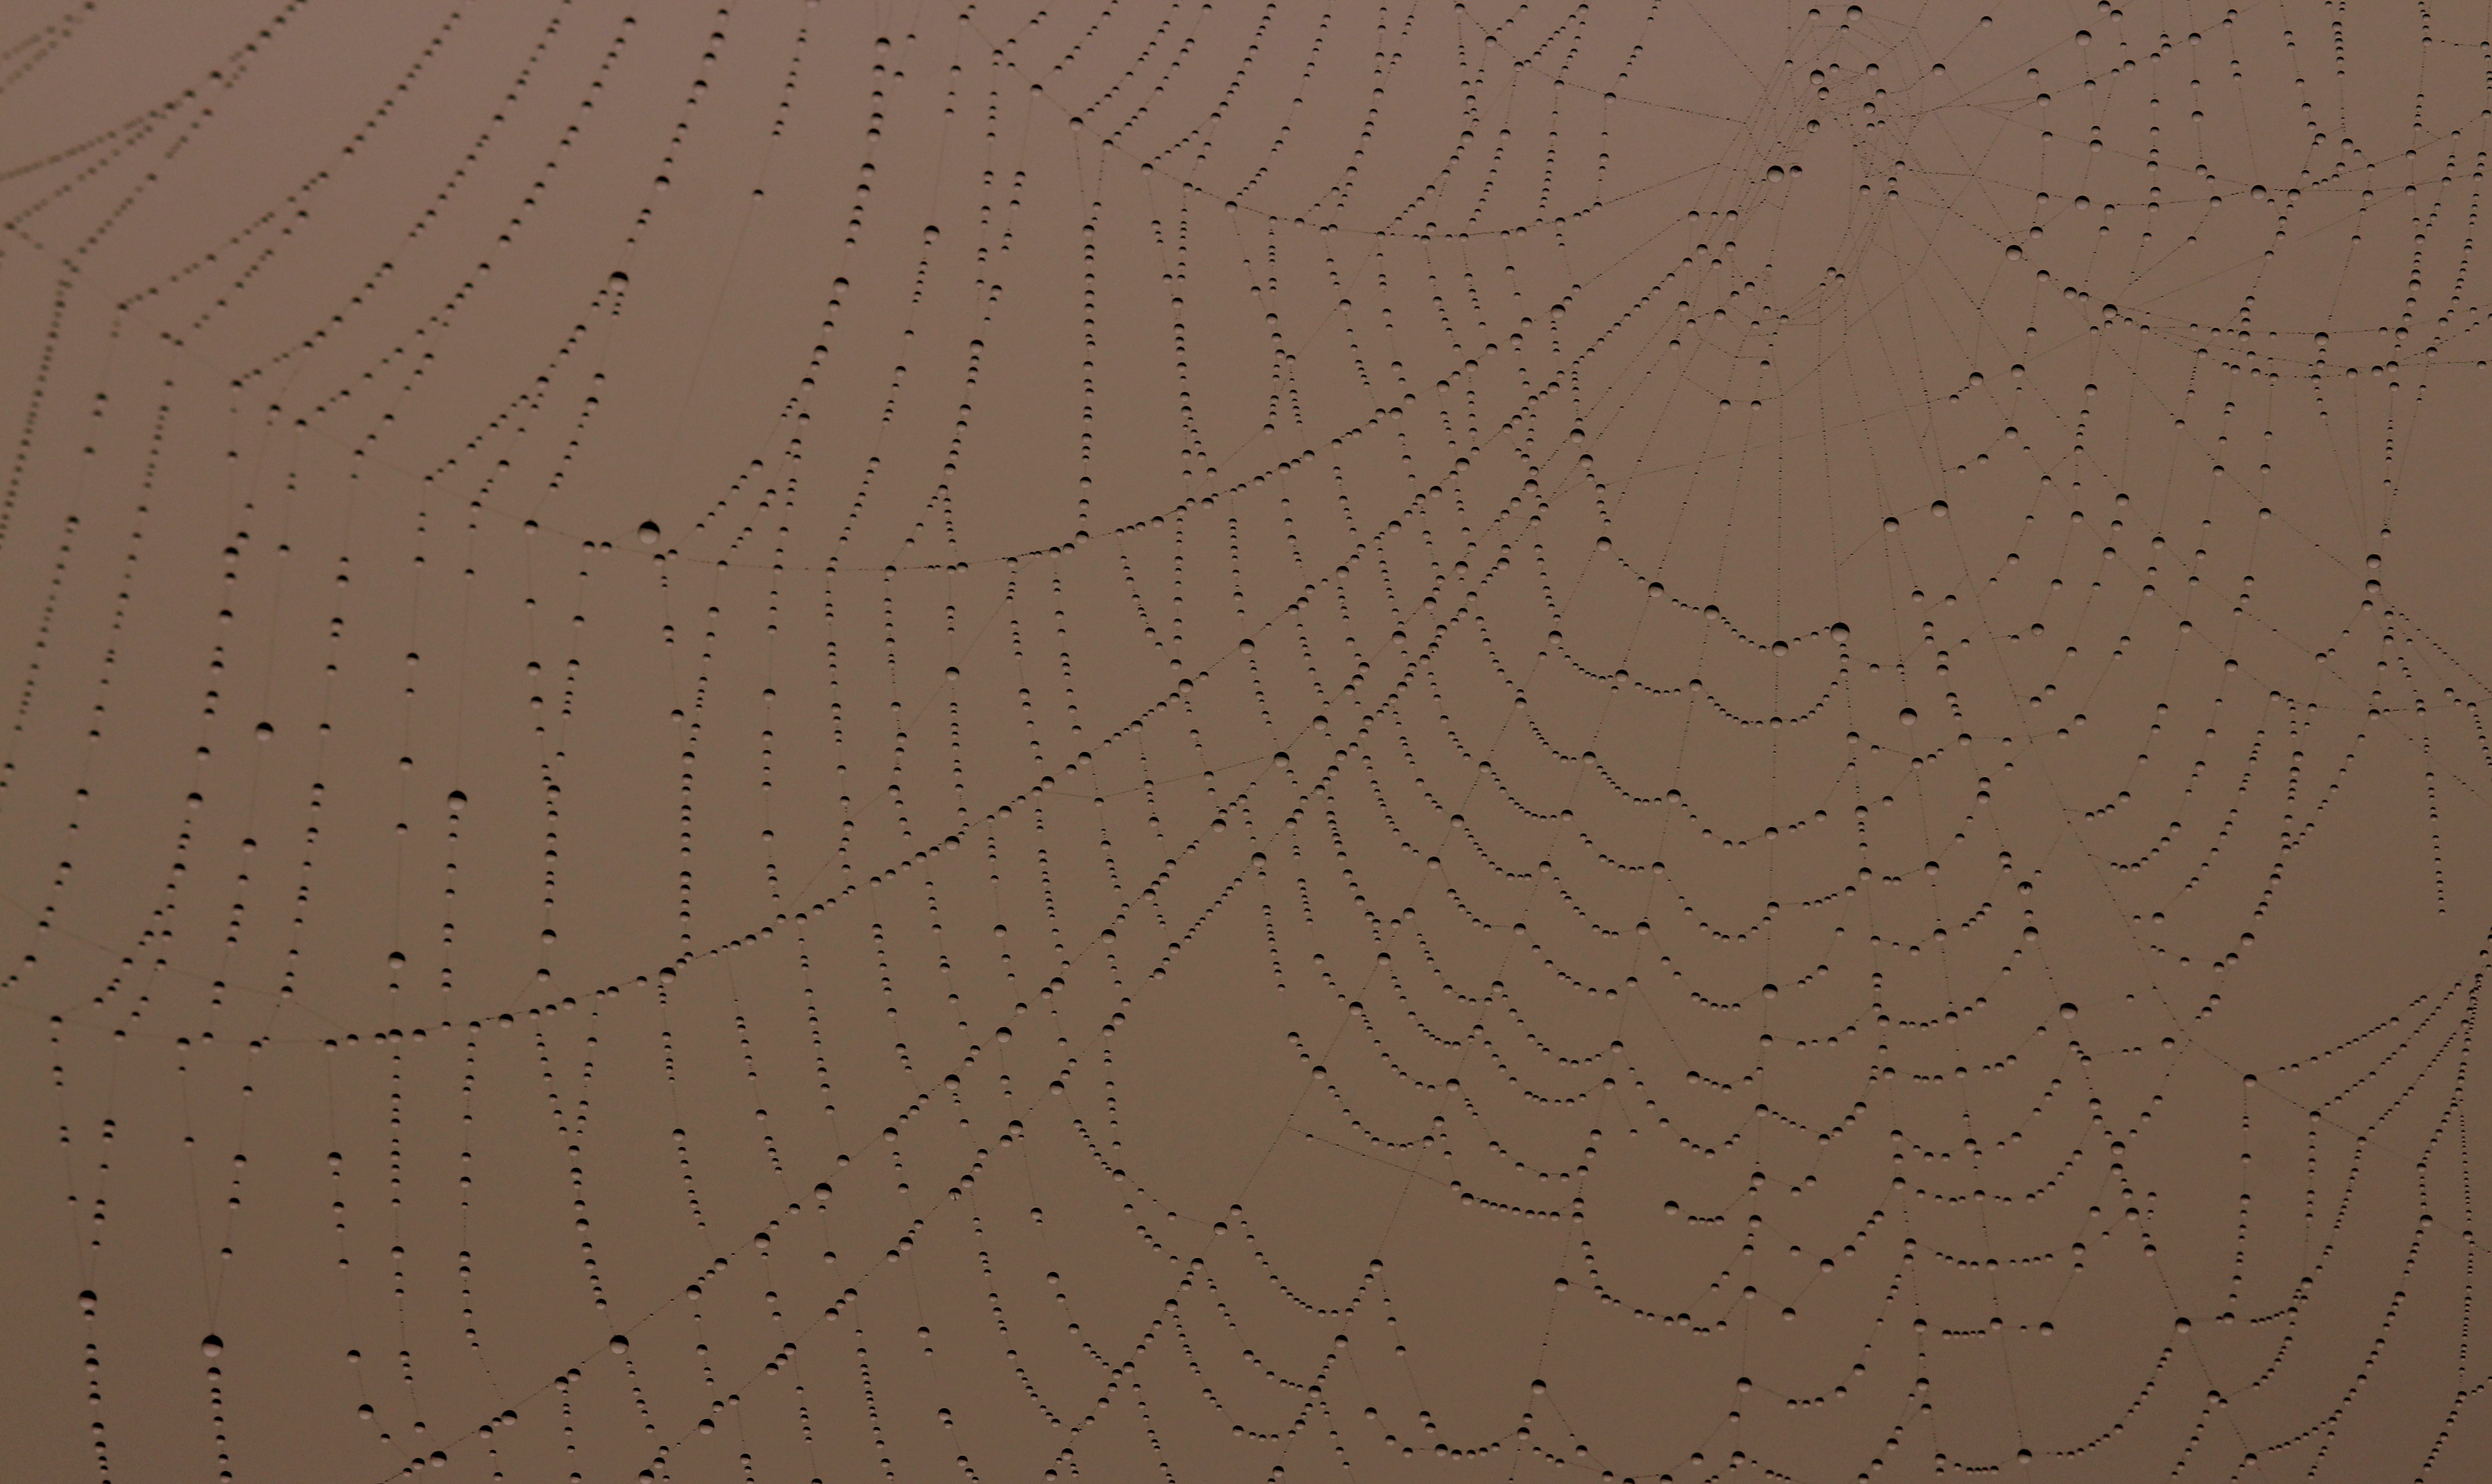
nature, sand, dew, wood, texture, leaf, floor, pattern, line, brown, soil, material, circle, spider web, place, drops